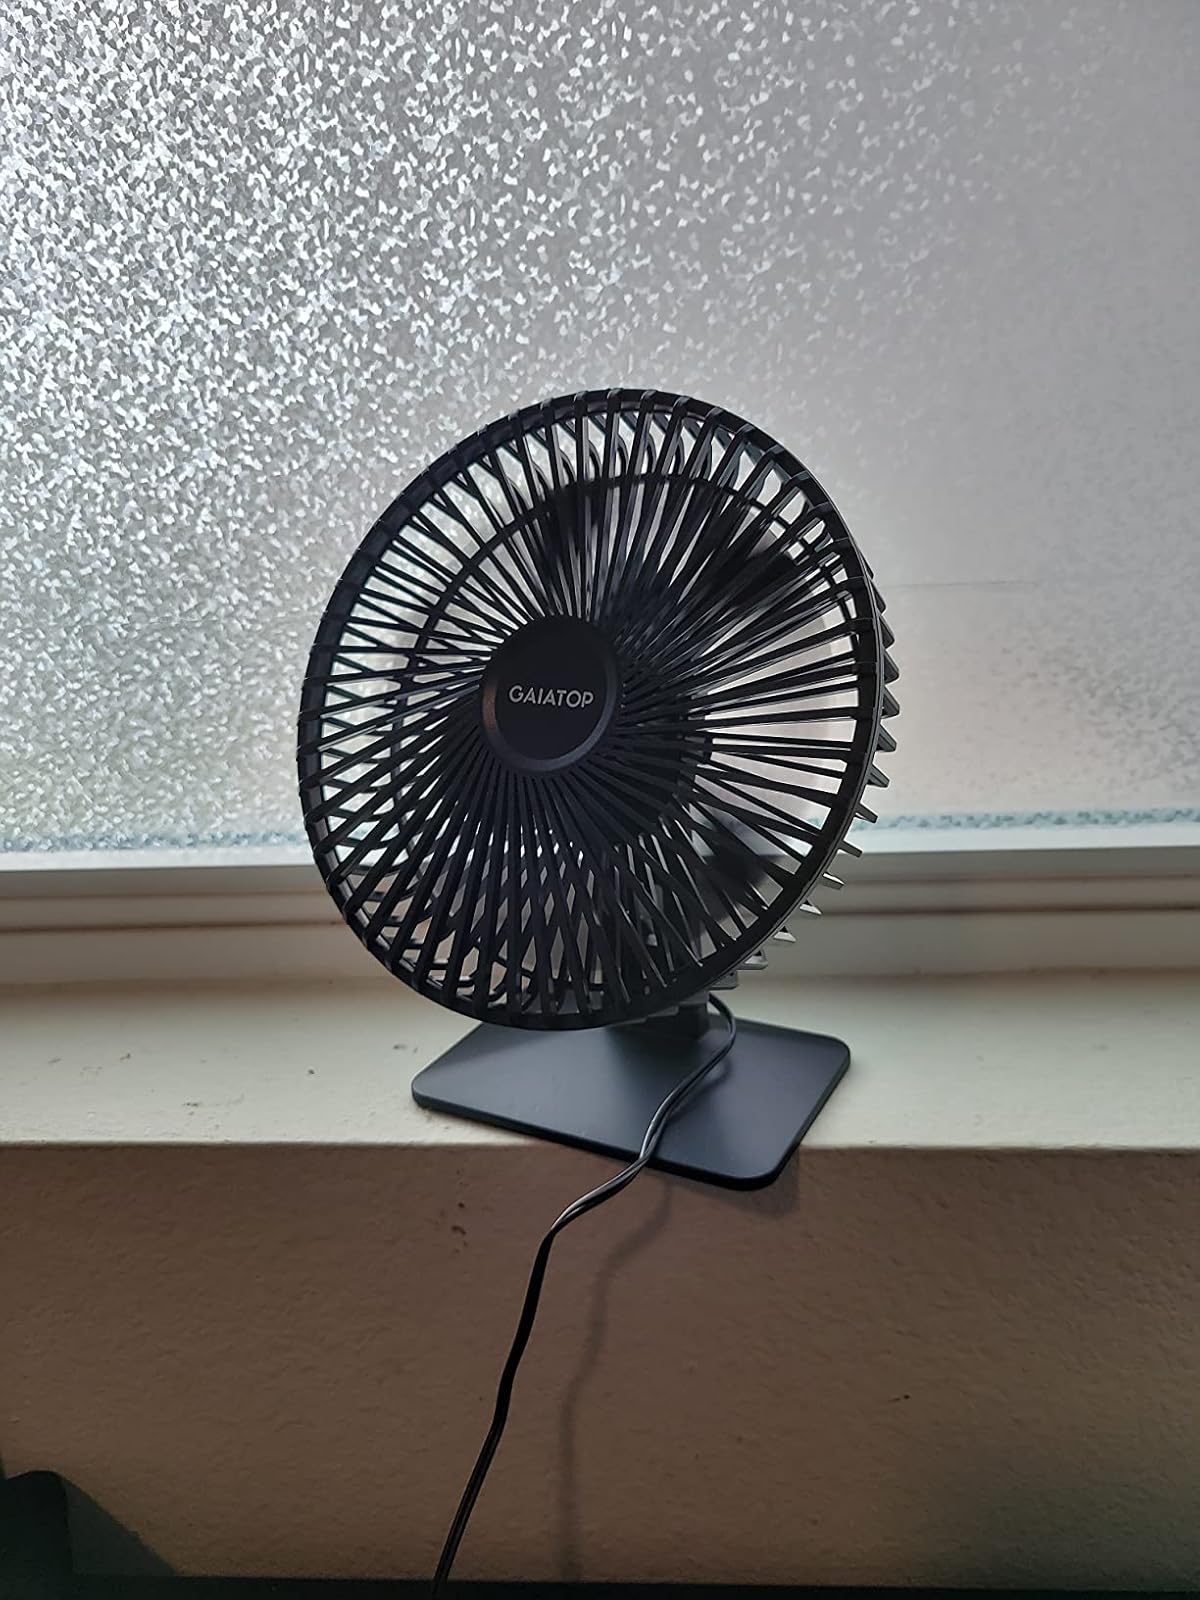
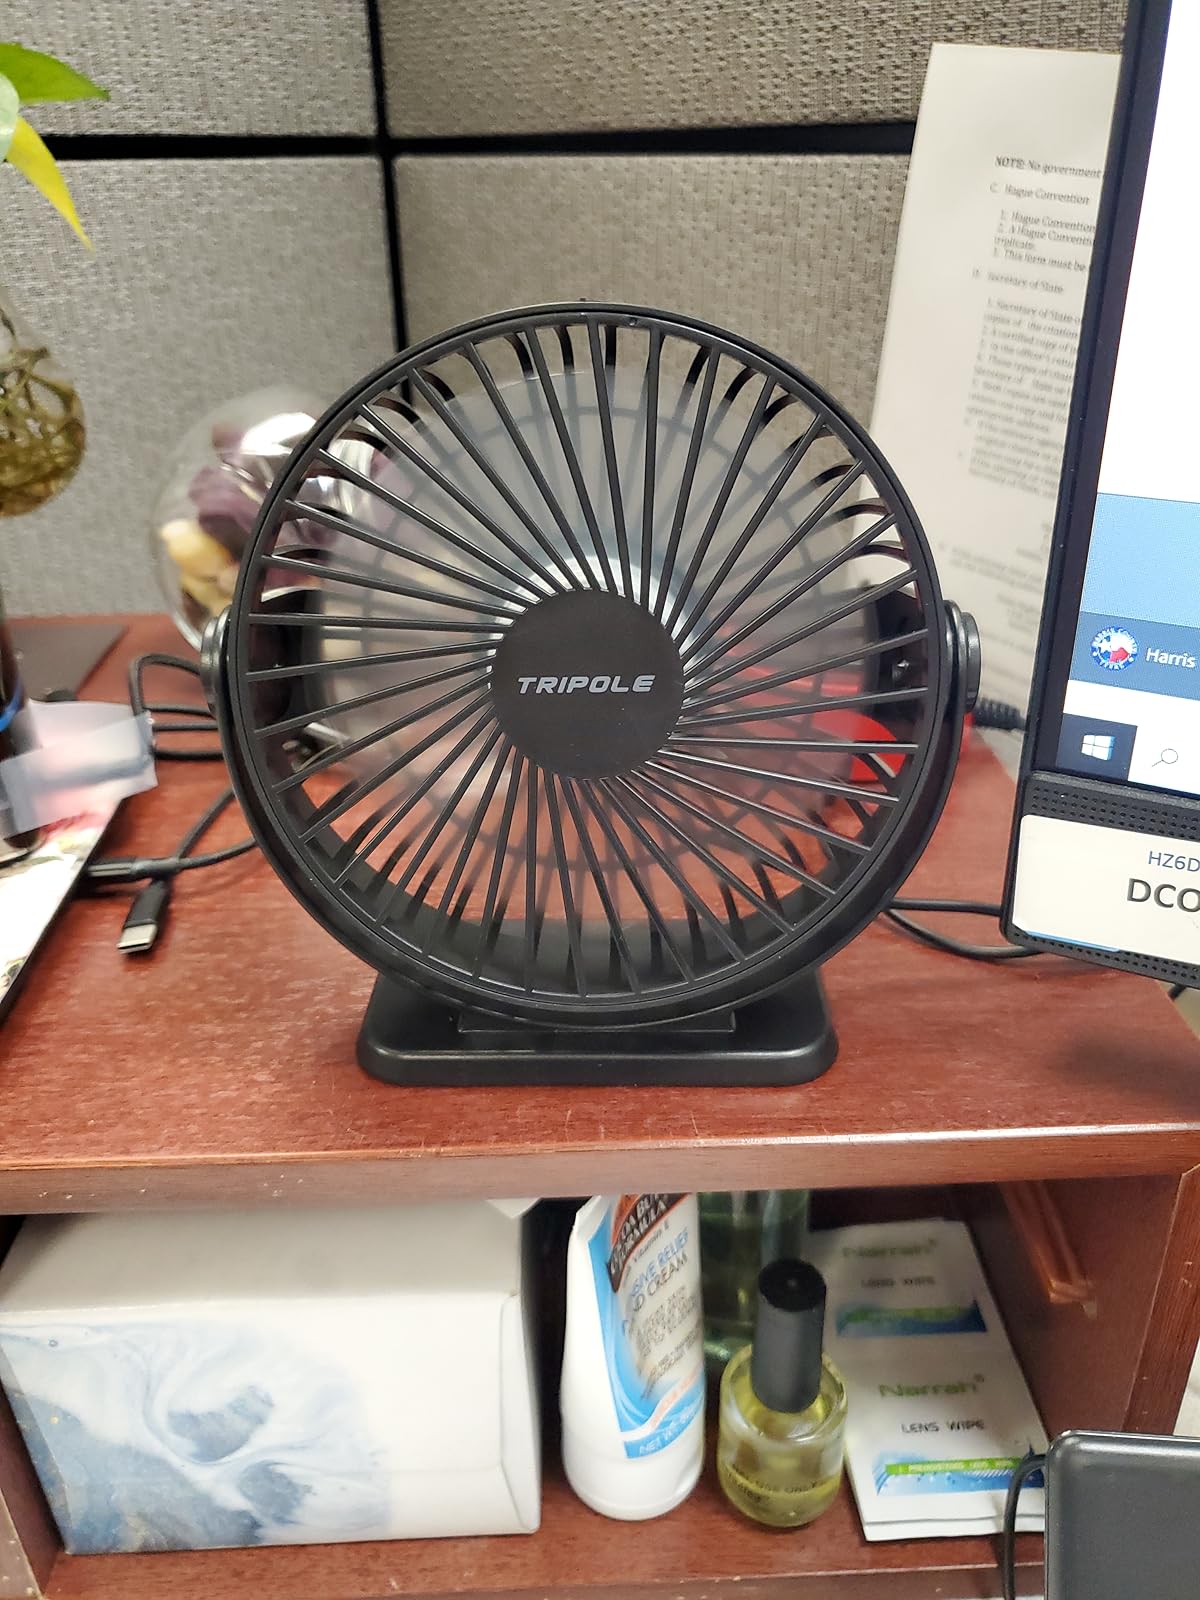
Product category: fan
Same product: no